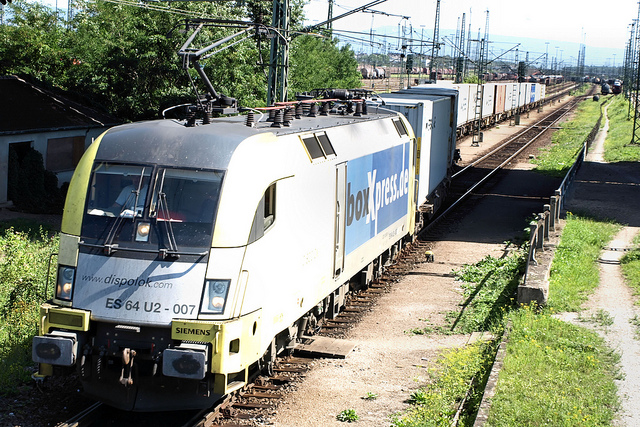
Train in rural area pulling box cars on tracks.

A train on train tracks in a rural area.

a train pulls cars along the tracks in an open field

A train going down the train track.

A train is coming down the tracks in a grassy area.